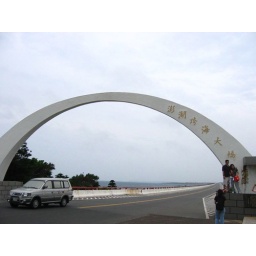
Cross ocean bridge in Penghoo